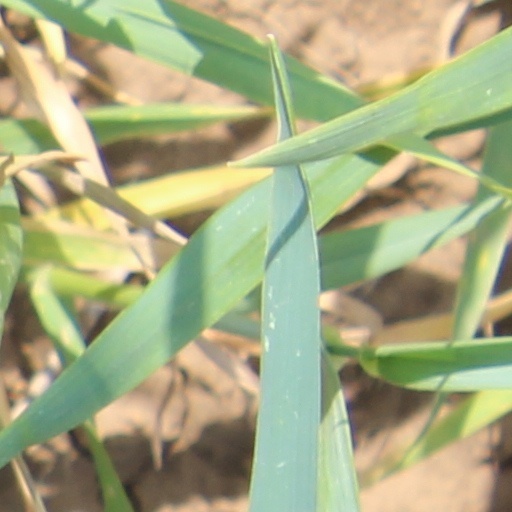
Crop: wheat